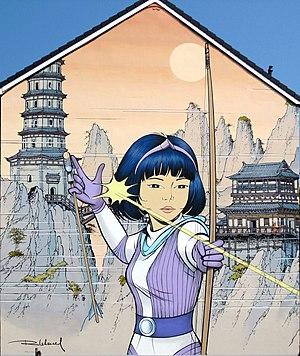
Yoko Tsuno est une série de bande dessinée d'aventure et de science-fiction, créée en septembre 1970 par l'auteur belge Roger Leloup. La série met en scène l'héroïne éponyme Yoko Tsuno, ingénieure japonaise en électronique.
Roger Leloup est un scénariste et dessinateur de bande dessinée belge, né le 17 novembre 1933 à Verviers. Il est principalement connu pour la série Yoko Tsuno dont il est le scénariste et le dessinateur.